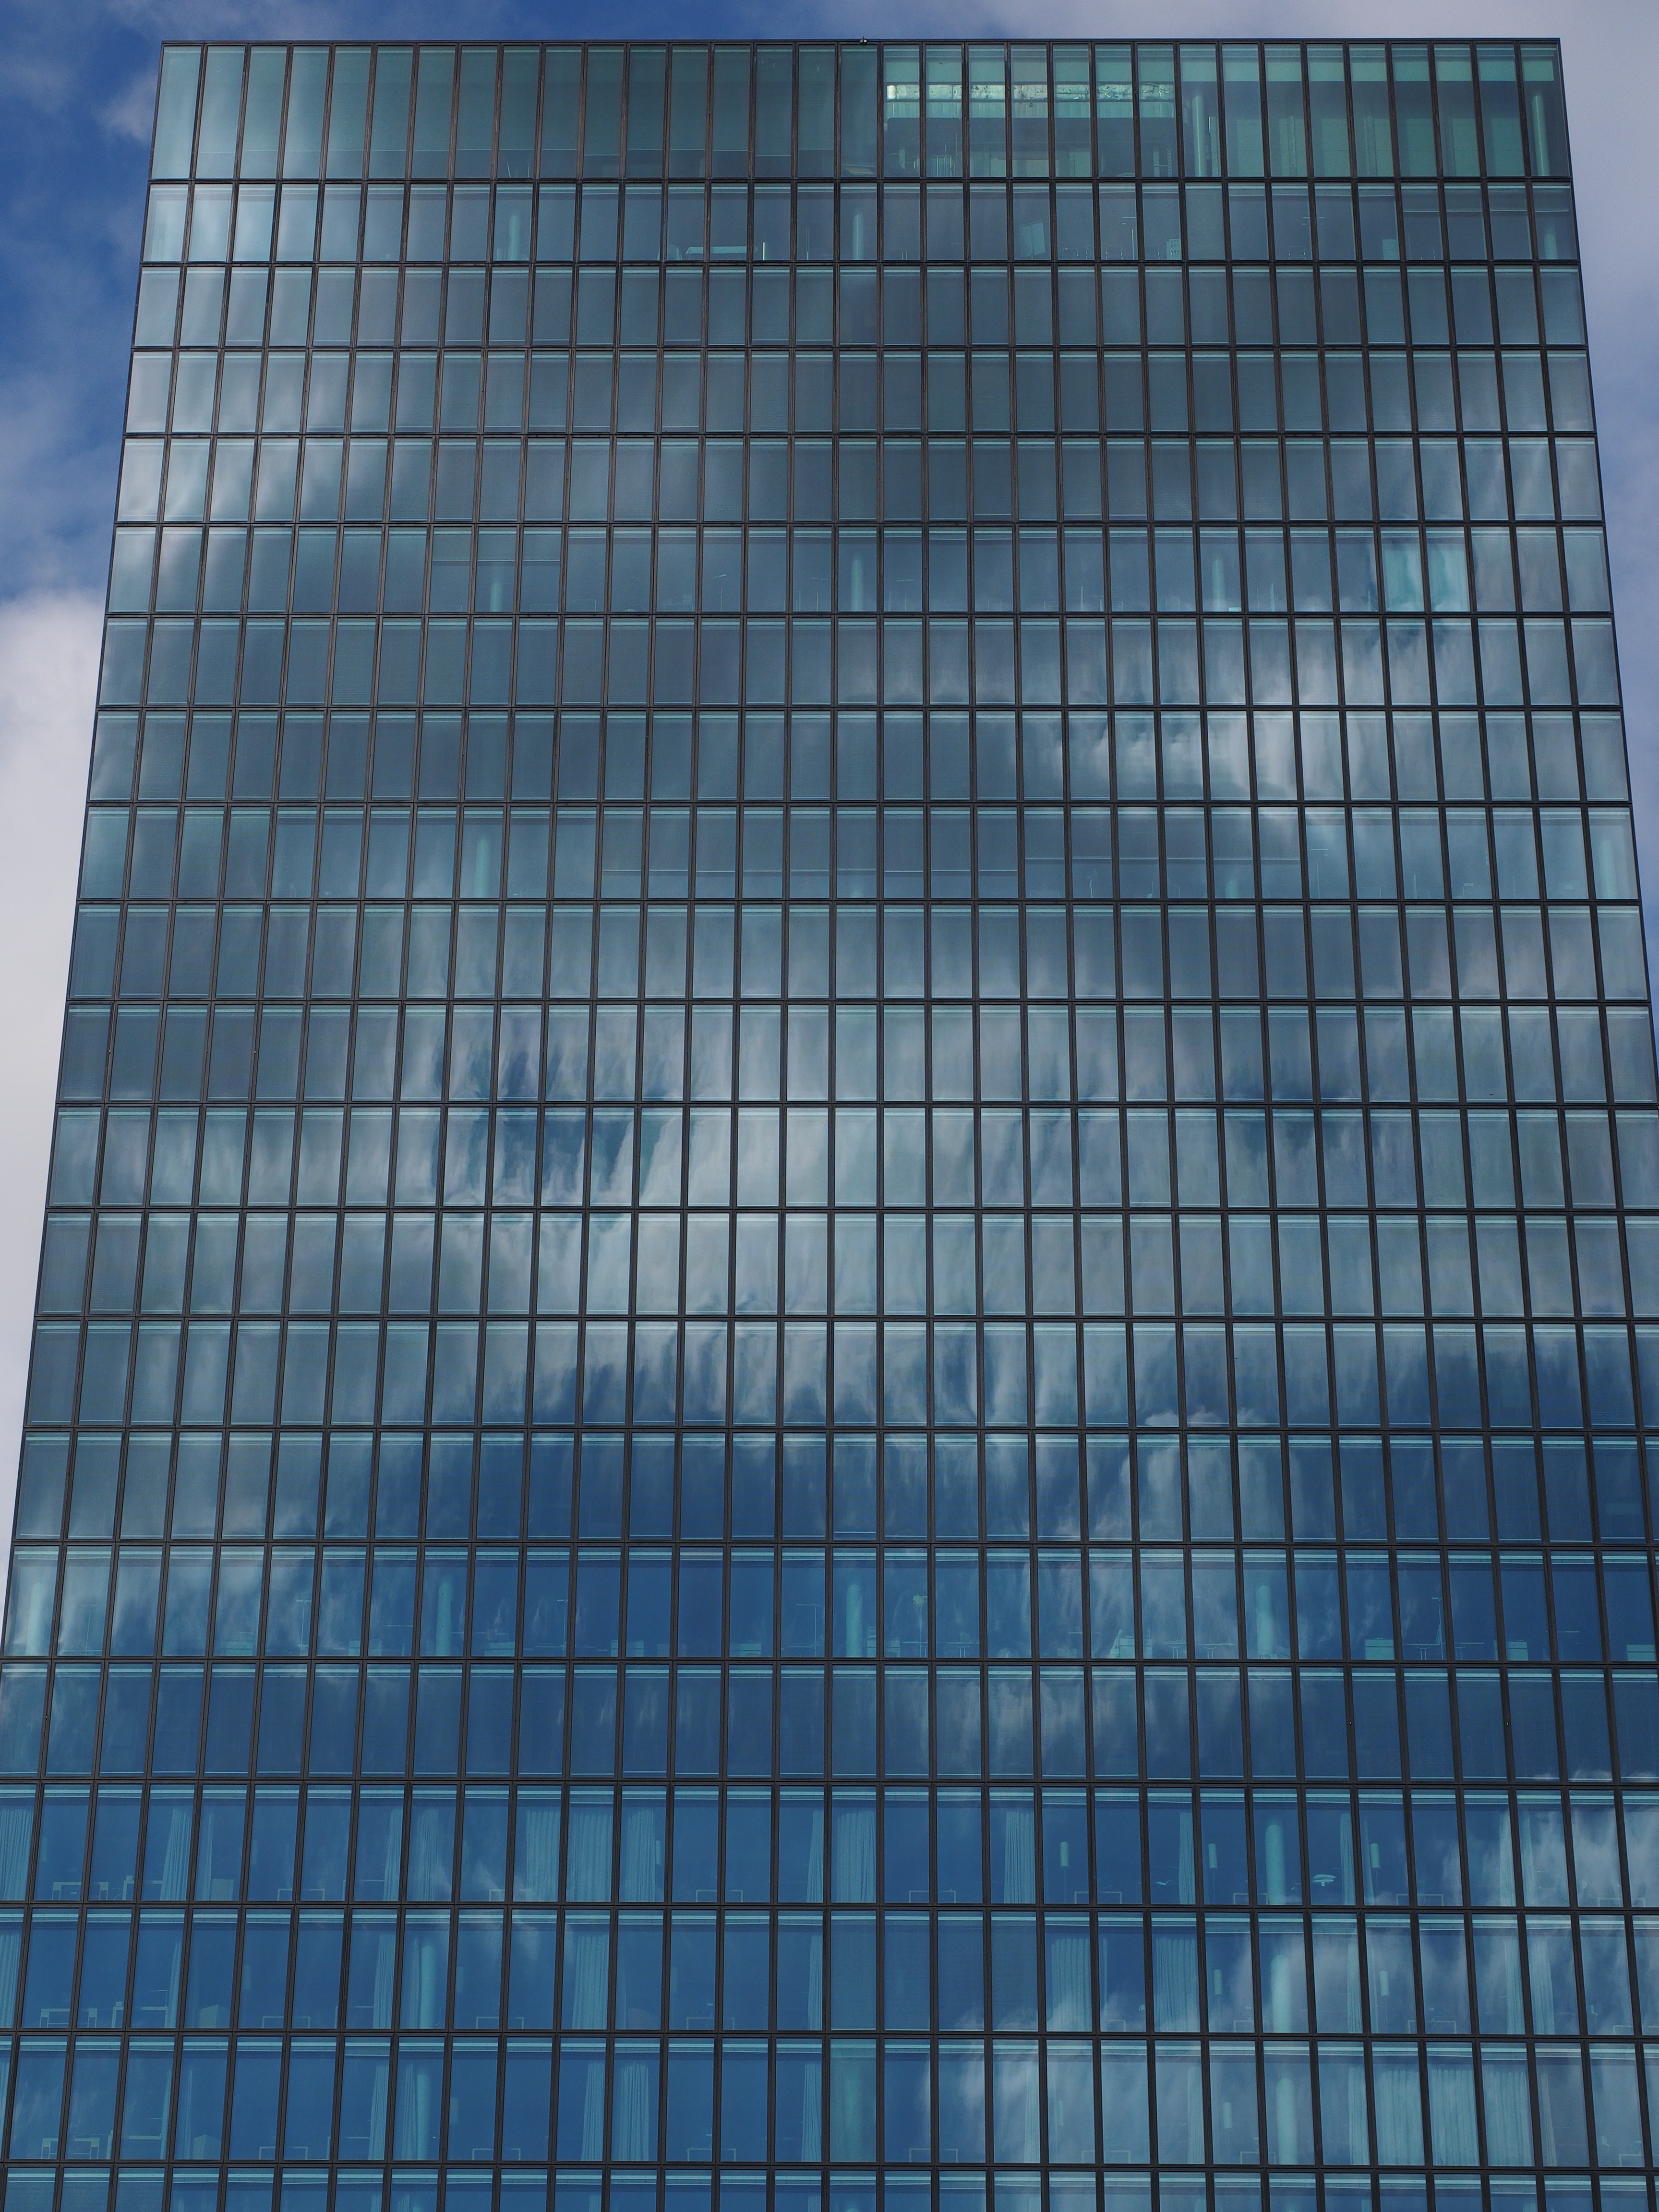
architecture, technology, building, skyscraper, line, tower, facade, modern, interior design, solar panel, hotel, glasses, net, basel, glass facade, daylighting, window covering, ramada plaza, conference center